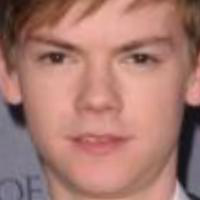
Age group: age 21-30